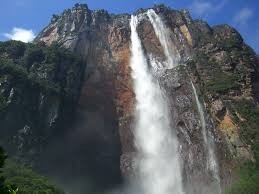
Landmark: Angel Falls